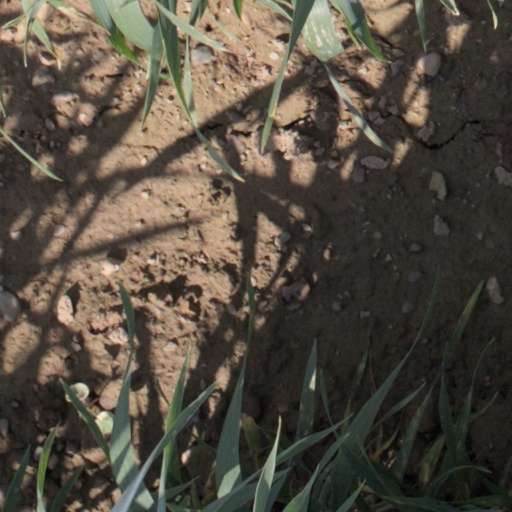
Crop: wheat